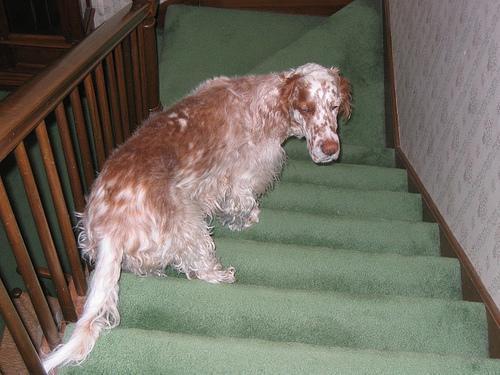
english setter